Alpine companies

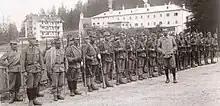
Alpine company on parade

The Alpine companies were specialized mountain infantry troops that were part of the Austro-Hungarian land forces during the First World War.